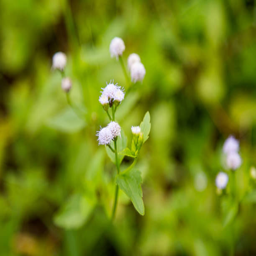
close up of grass flower on a summer day